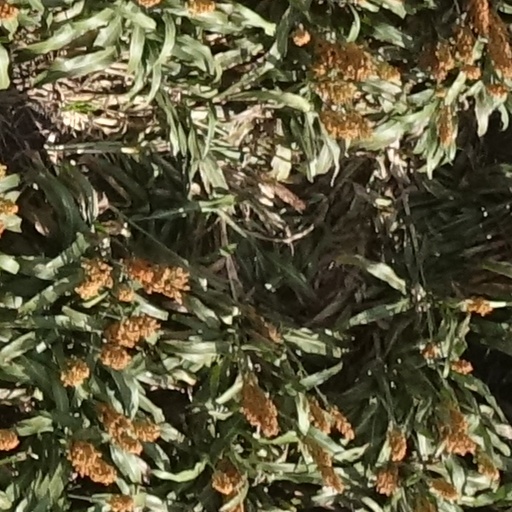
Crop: sorghum